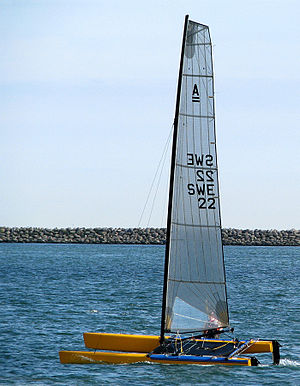
A-Cat
A-Cat Katamaran.
A-Cat er en sejlbåd, som er specielt designet til kapsejlads med en-mands besætning.